Wildlife of Ivory Coast

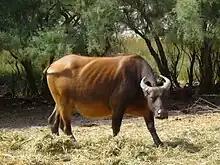
African buffalo

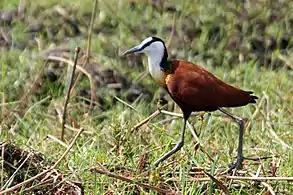
African jacana

The wildlife of Ivory Coast consists of the flora and fauna of this nation in West Africa. The country has a long Atlantic coastline on the Gulf of Guinea and a range of habitat types. Once covered in tropical rainforest, much of this habitat has been cleared, the remaining terrain being gallery forests and savanna with scattered groups of trees, resulting in a decrease in biodiversity. As of 2016, 252 species of mammal had been recorded in Ivory Coast, 666 species of bird, 153 species of reptile, 80 species of amphibian, 671 species of fish and 3660 species of vascular plant.